Akhshtyrskaya Cave

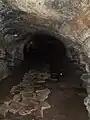
Entrance interior

"Layer Dating:" Layer 3/1: 40,000 yrs BC; Layer 4/1: 70,000 yrs BC; Layer 4/2: 80,000 yrs BC; Layer 5/1: 112,000 yrs BC; Layer 5/2: 200,000 yrs BC; Layer 6/1: 250,000 yrs BC; Layer 6/2: 270,000 yrs BC; Layer 7: 300,000 yrs BC; Layer 8: 300,000 yrs BC; Layer 9: 350,000 BC